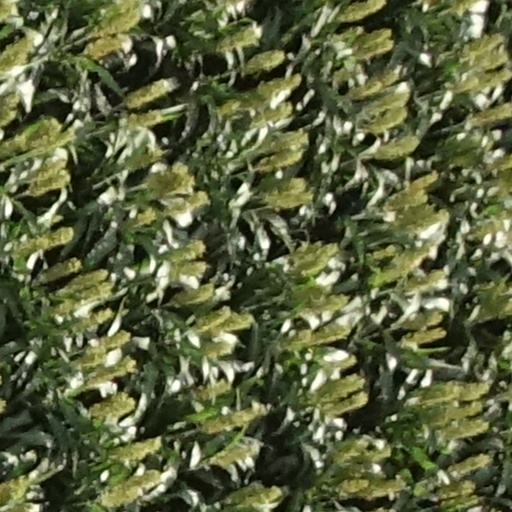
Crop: sorghum